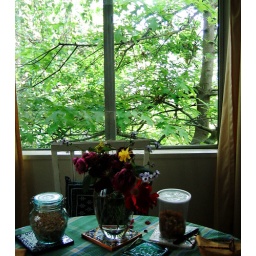
kitchen in the tree